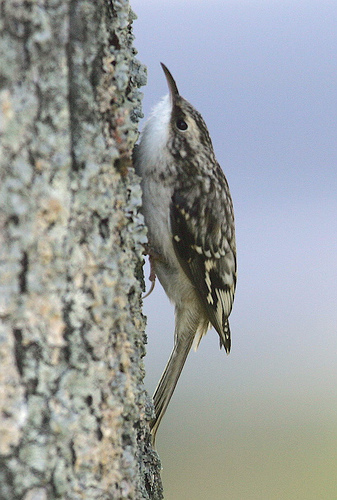
this bird has a black eyering and a white throat and breast.
this is a bird with a white belly, black wings and a long pointed beak.
a small bird with a white throat and belly, with speckled beige, brown and black secondaries, coverts and on its back as well.
this bird has brown spotted wings with a white underbelly, and a brown, sharp beak as well.
a bird with a small slender bill, white breast, and mottled white and black across its wings.
this small bird with a short nape is mostly colored a mottled gray and cream, with a white throat, breast, and flank.
this bird has a white belly and is black and white on the rest of his body he has a very long beak and little eyes
this small bird, has black, grey and brown wings, with a white breast and long pointed beak.
this bird has a grey crown, grey primaries, and a white belly.
this bird has wings that are black and has a white belly
Species: Brown Creeper